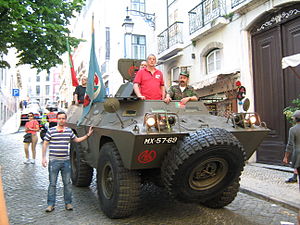
Largo do Carmo
Markering af Nellikerevolutionens 39-årsdag, den 25. april 2013.
Largo do Carmo i Lissabon, Portugal, den 25. april 2013, 39-årsdagen for nellikerevolutionen, som fandt sted her på pladsen i 1974.
Largo do Carmo er en mindre plads i bydelen Chiado i det centrale Lissabon, Portugals hovedstad. I midten af pladsen står Chafariz do Carmo fra 1771, omkranset af jacarandatræer, der giver skygge til hele torvet.